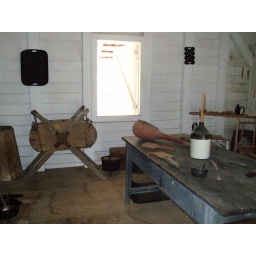
Early washing machine in upper left corner. Candle molds on shelf in upper right hand corner. Building at Rosedown Plantation.